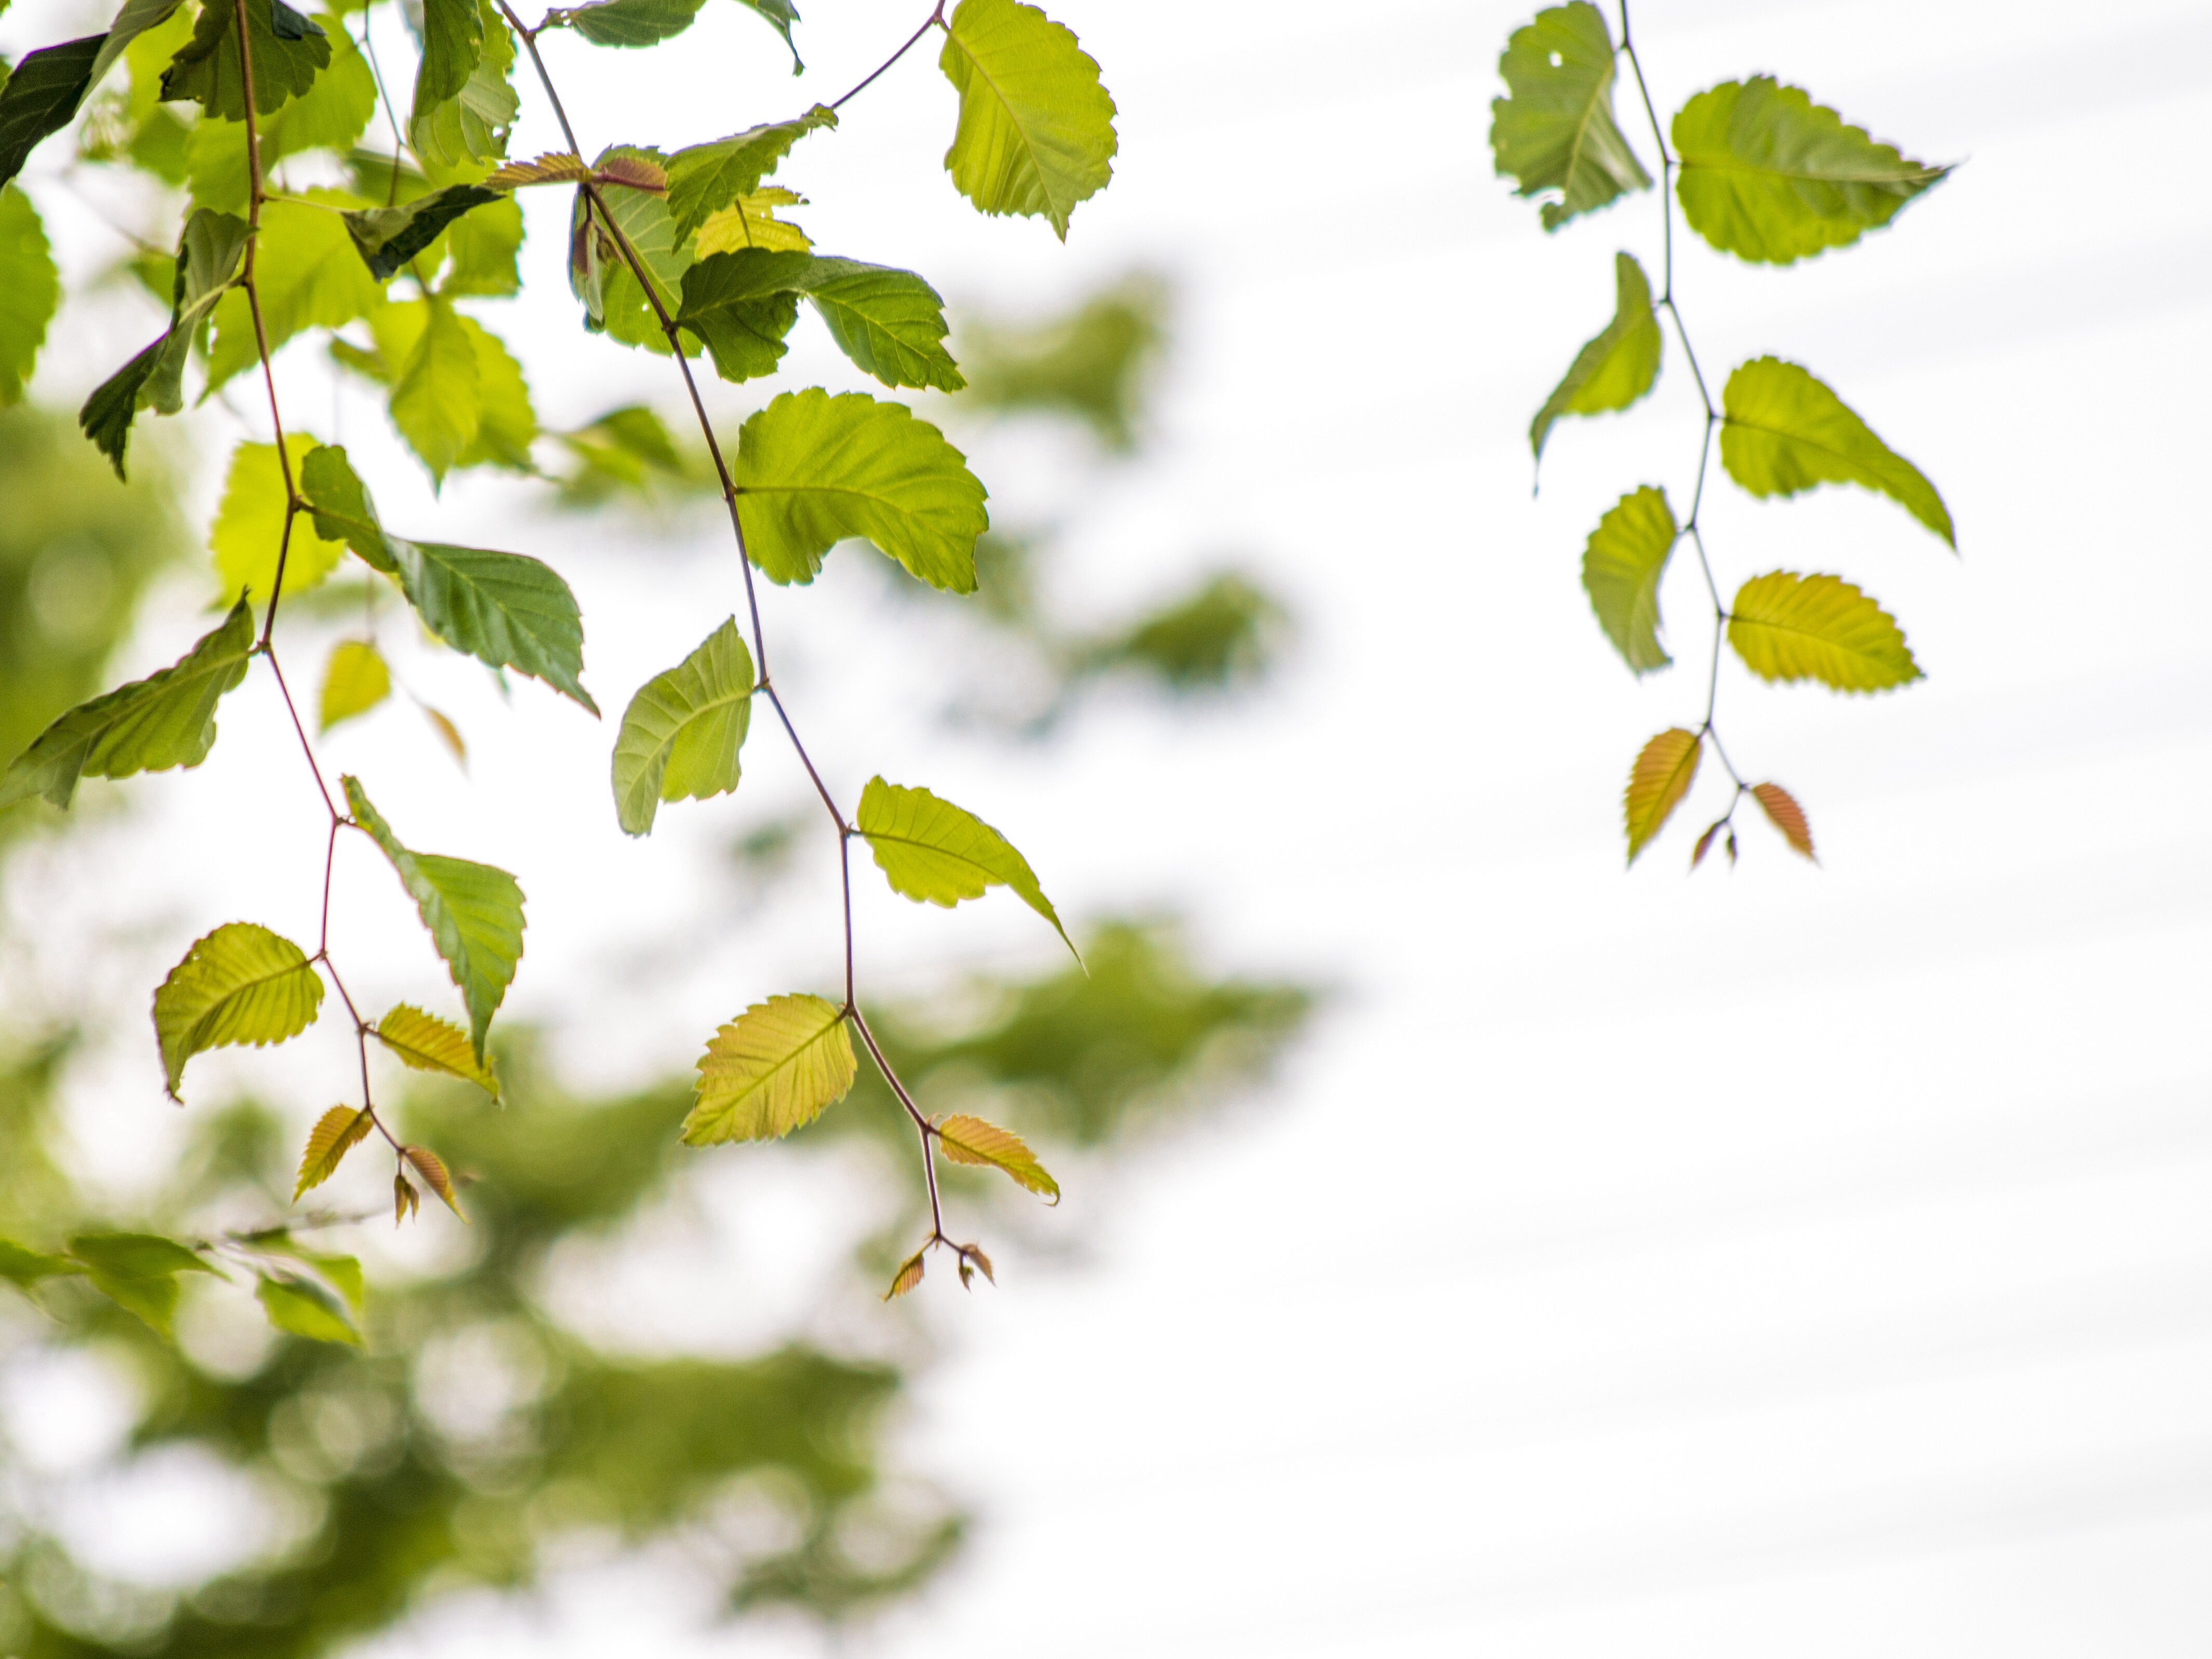
tree, branch, plant, sunlight, leaf, flower, summer, green, produce, botany, twig, deciduous, section, flowering plant, woody plant, land plant, landscape trees